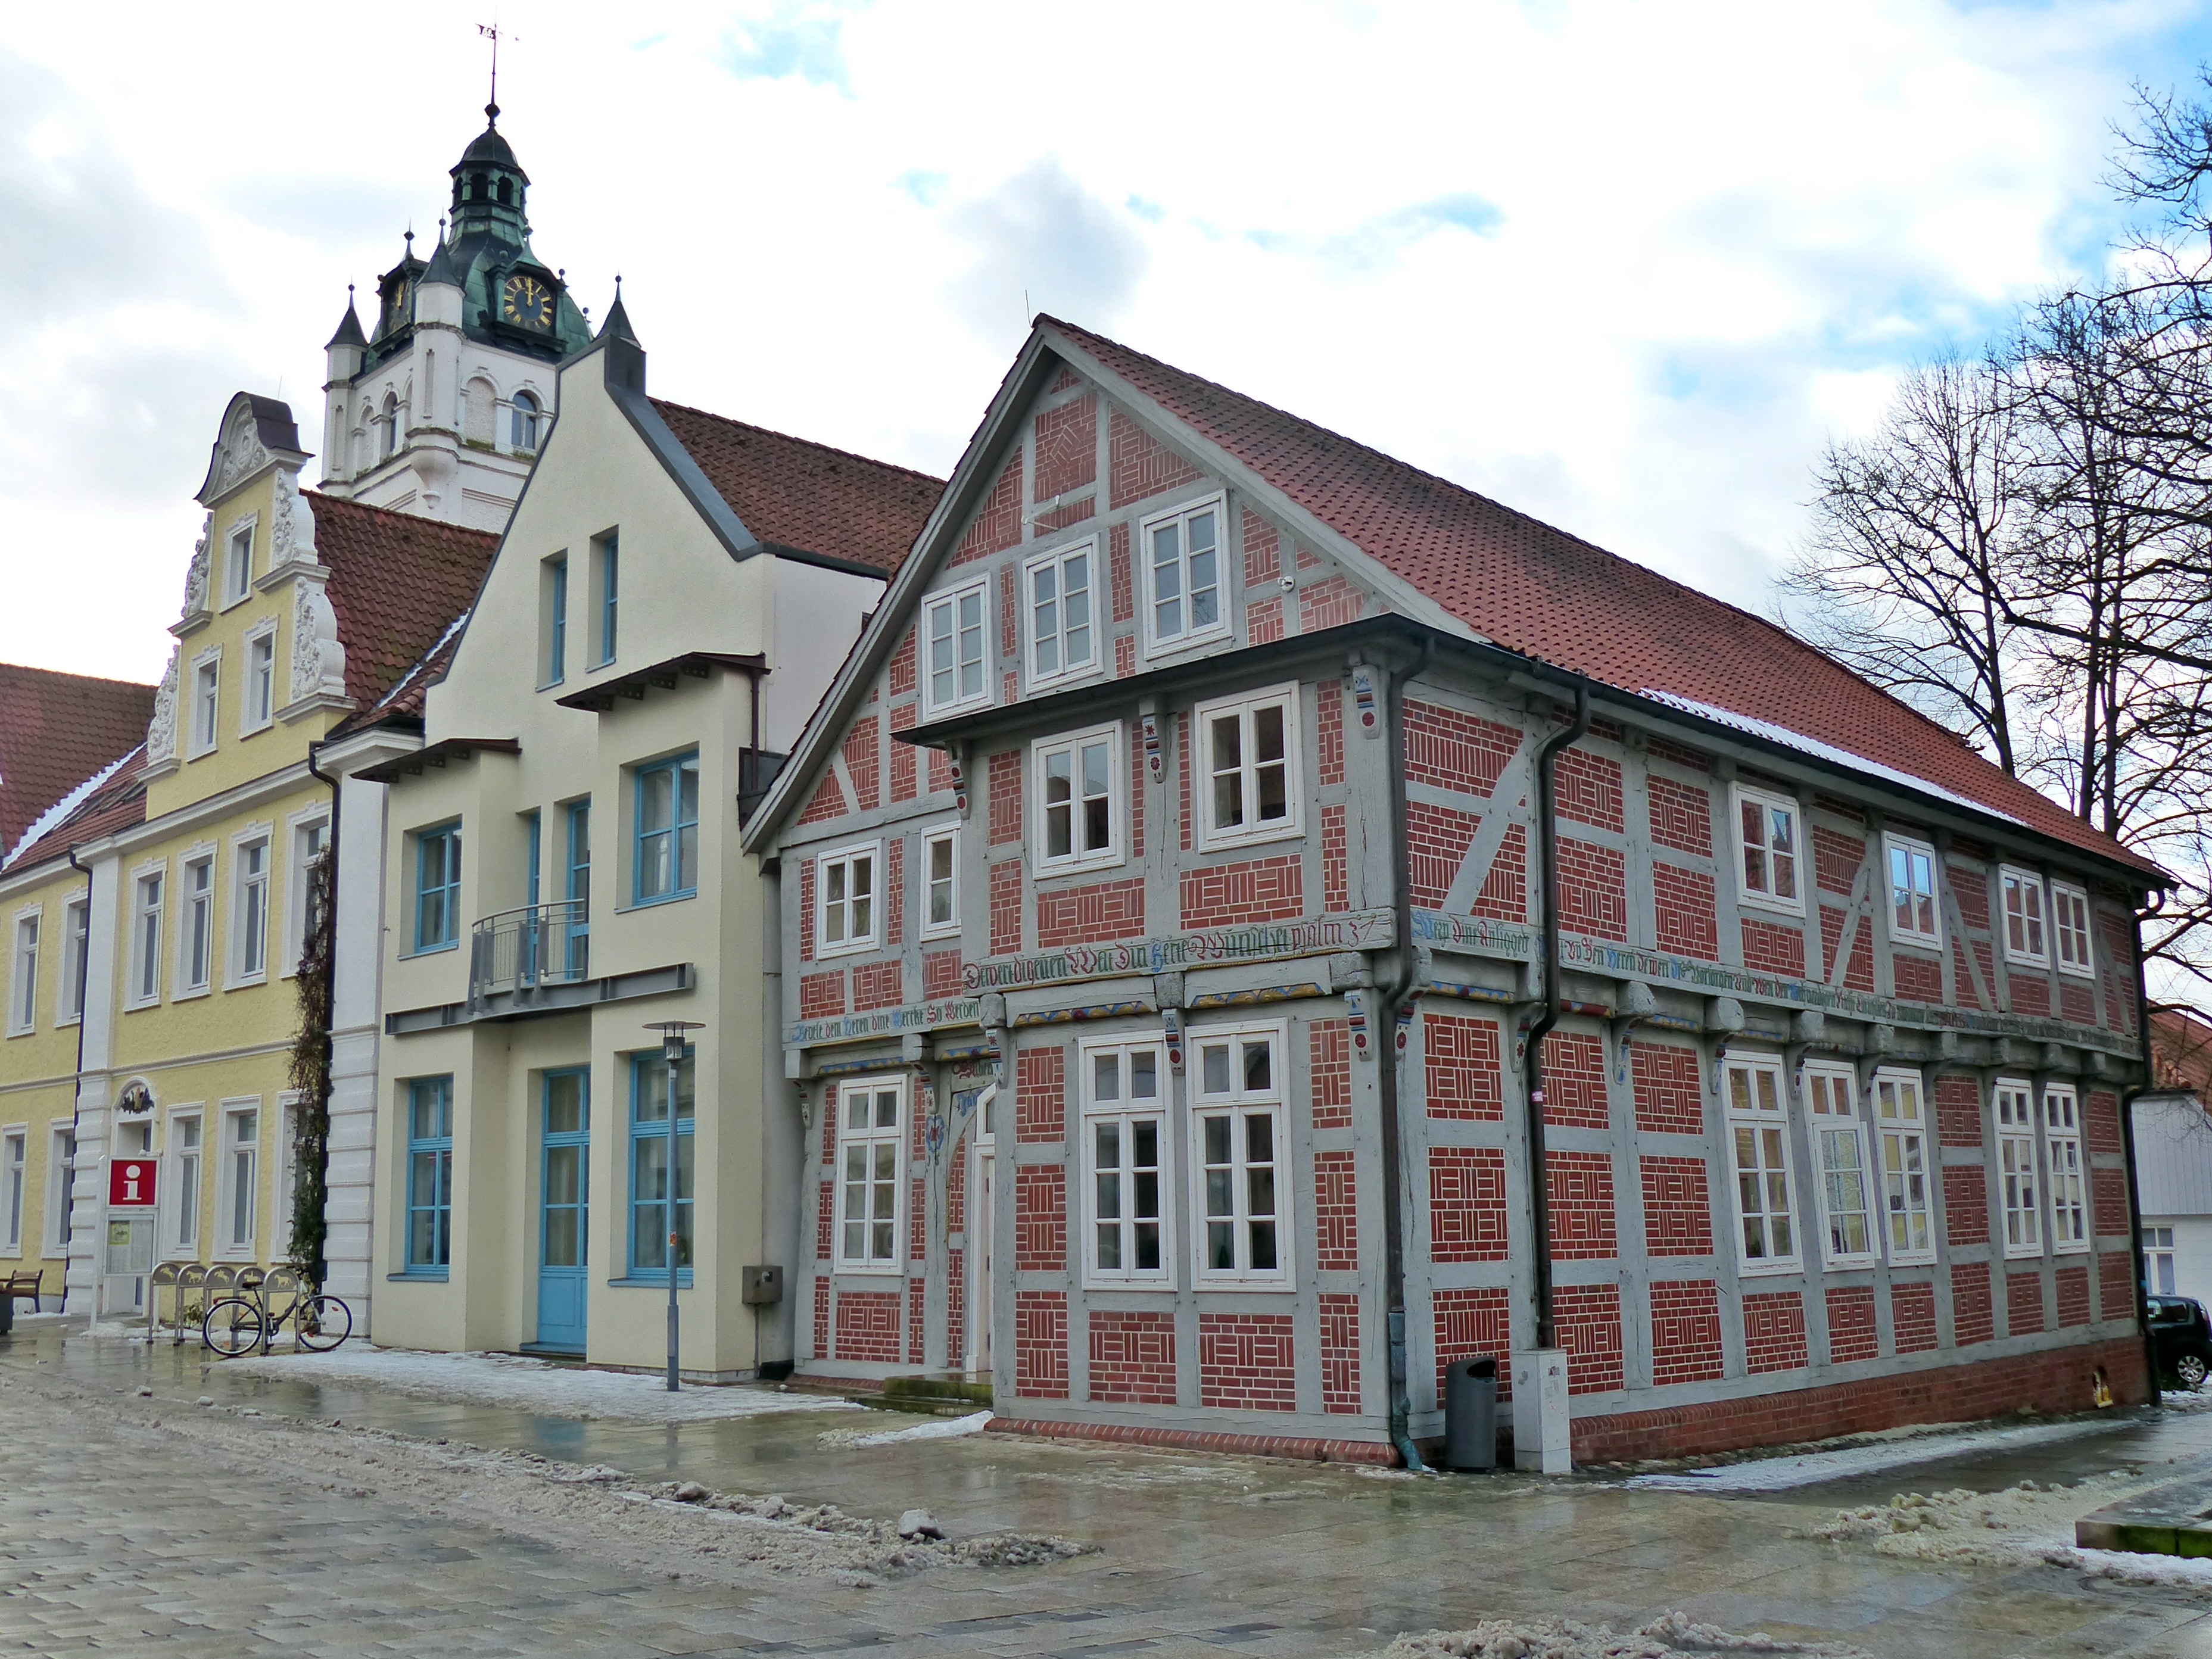
architecture, house, town, building, home, cottage, facade, property, waterway, old house, estate, neighbourhood, town hall, fachwerkhaus, truss, fachwerkh user, historic preservation, timber framed building, residential area, verden of all